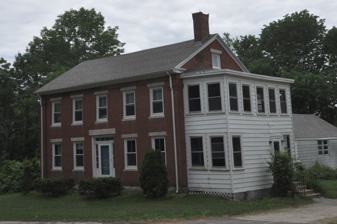
Building: Vinton-Torrey House
Country: United States of America
Year built: 1841
Historic house in Massachusetts, United States United States historic place Vinton-Torrey House U.S. National Register of Historic Places Show map of Massachusetts Show map of the United States Location 5 Torrey Rd., Southbridge , Massachusetts Coordinates 42°5′5″N 72°0′32″W / 42.08472°N 72.00889°W / 42.08472; -72.00889 Built 1841 Architectural style Greek Revival MPS Southbridge MRA NRHP reference No. 89000588 Added to NRHP June 22, 1989 The Vinton-Torrey House is a historic house at 5 Torrey Road in Southbridge , Massachusetts .  It was built in 1841 by J. Eliot Vinton, whose ancestor John acquired the land in 1738.  The 2 + 1 ⁄ 2 -story brick house may incorporate elements of an earlier house (possibly part of John Vinton's original house).  The house expresses some Greek Revival characteristics in brick, notably pilasters on the corners.  The doors and windows feature granite lintels, and the slightly larger front overhang is a typical local feature.  In the late 19th century the property belonged to E. M. Torrey. The house was listed on the National Register of Historic Places in 1989. See also National Register of Historic Places listings in Southbridge, Massachusetts National Register of Historic Places listings in Worcester County, Massachusetts References